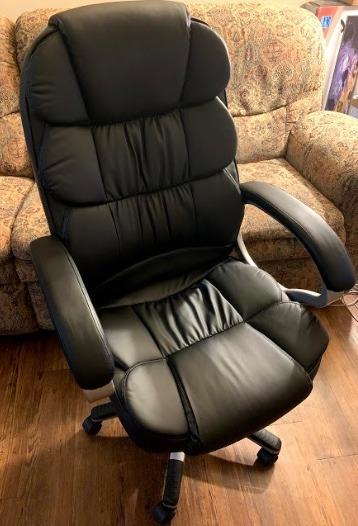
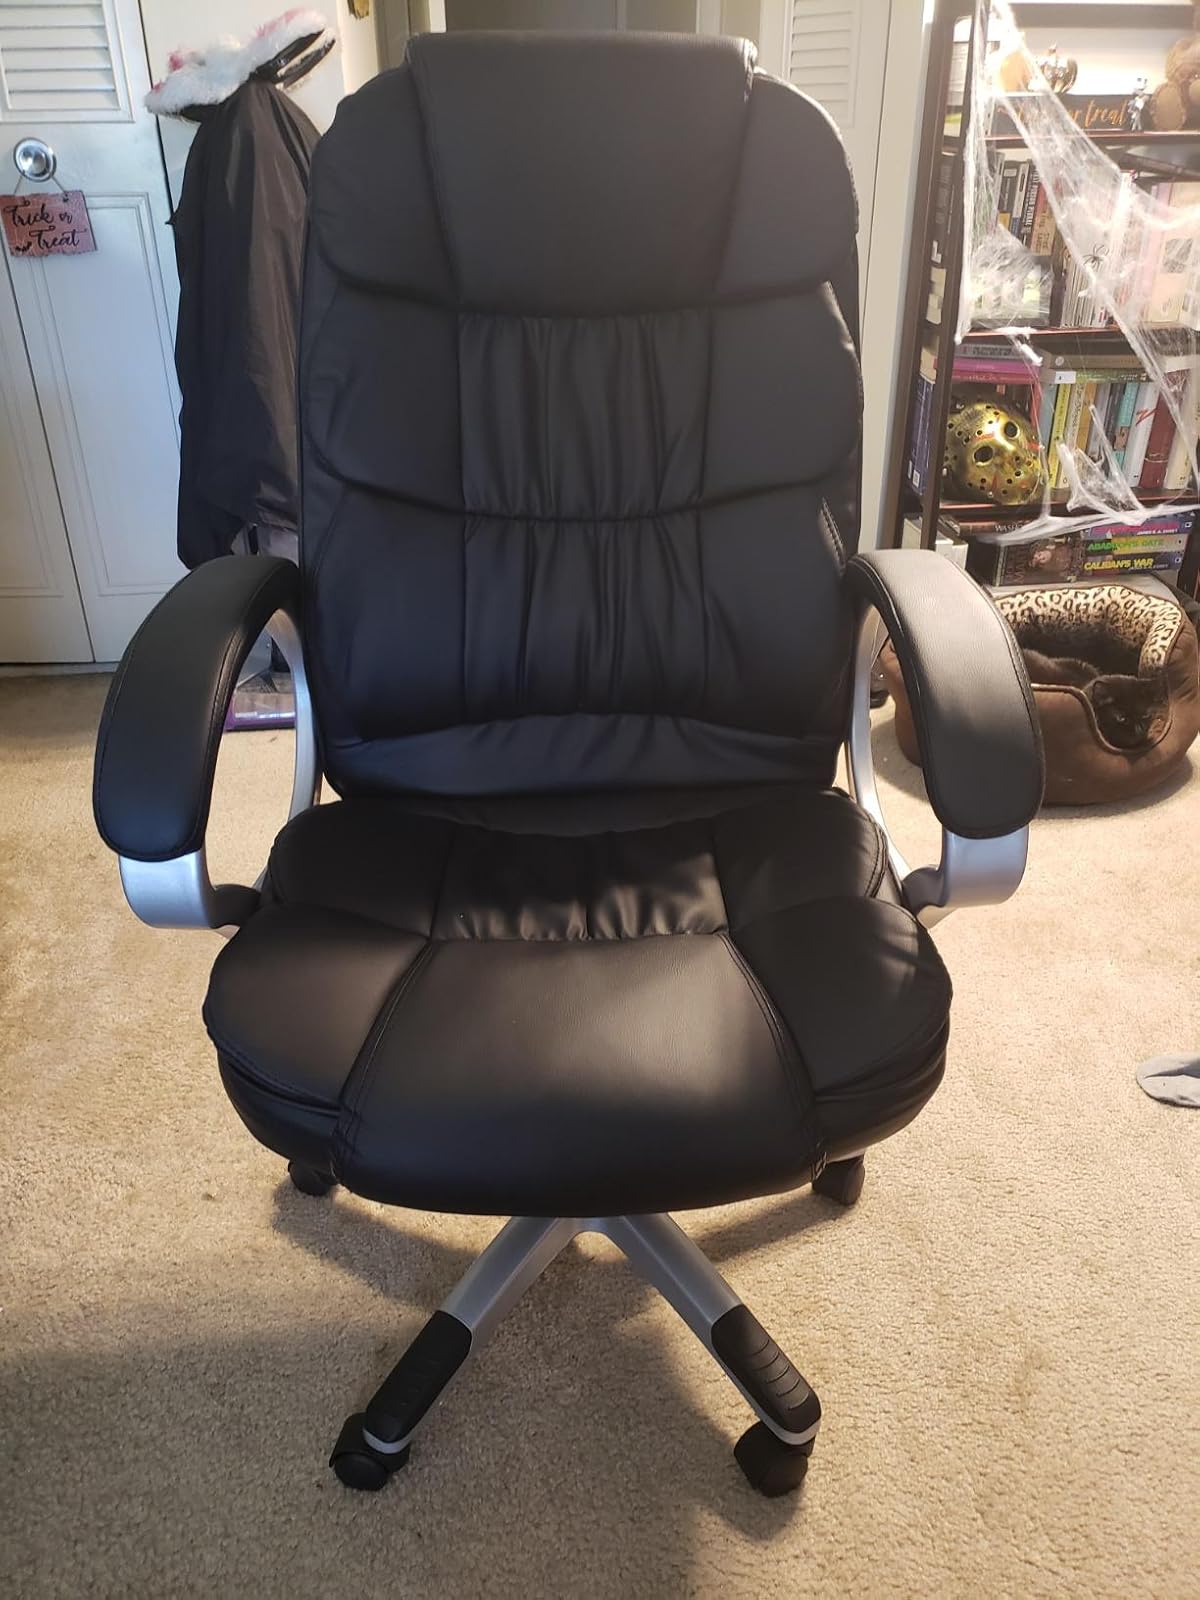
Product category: items_chair
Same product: yes